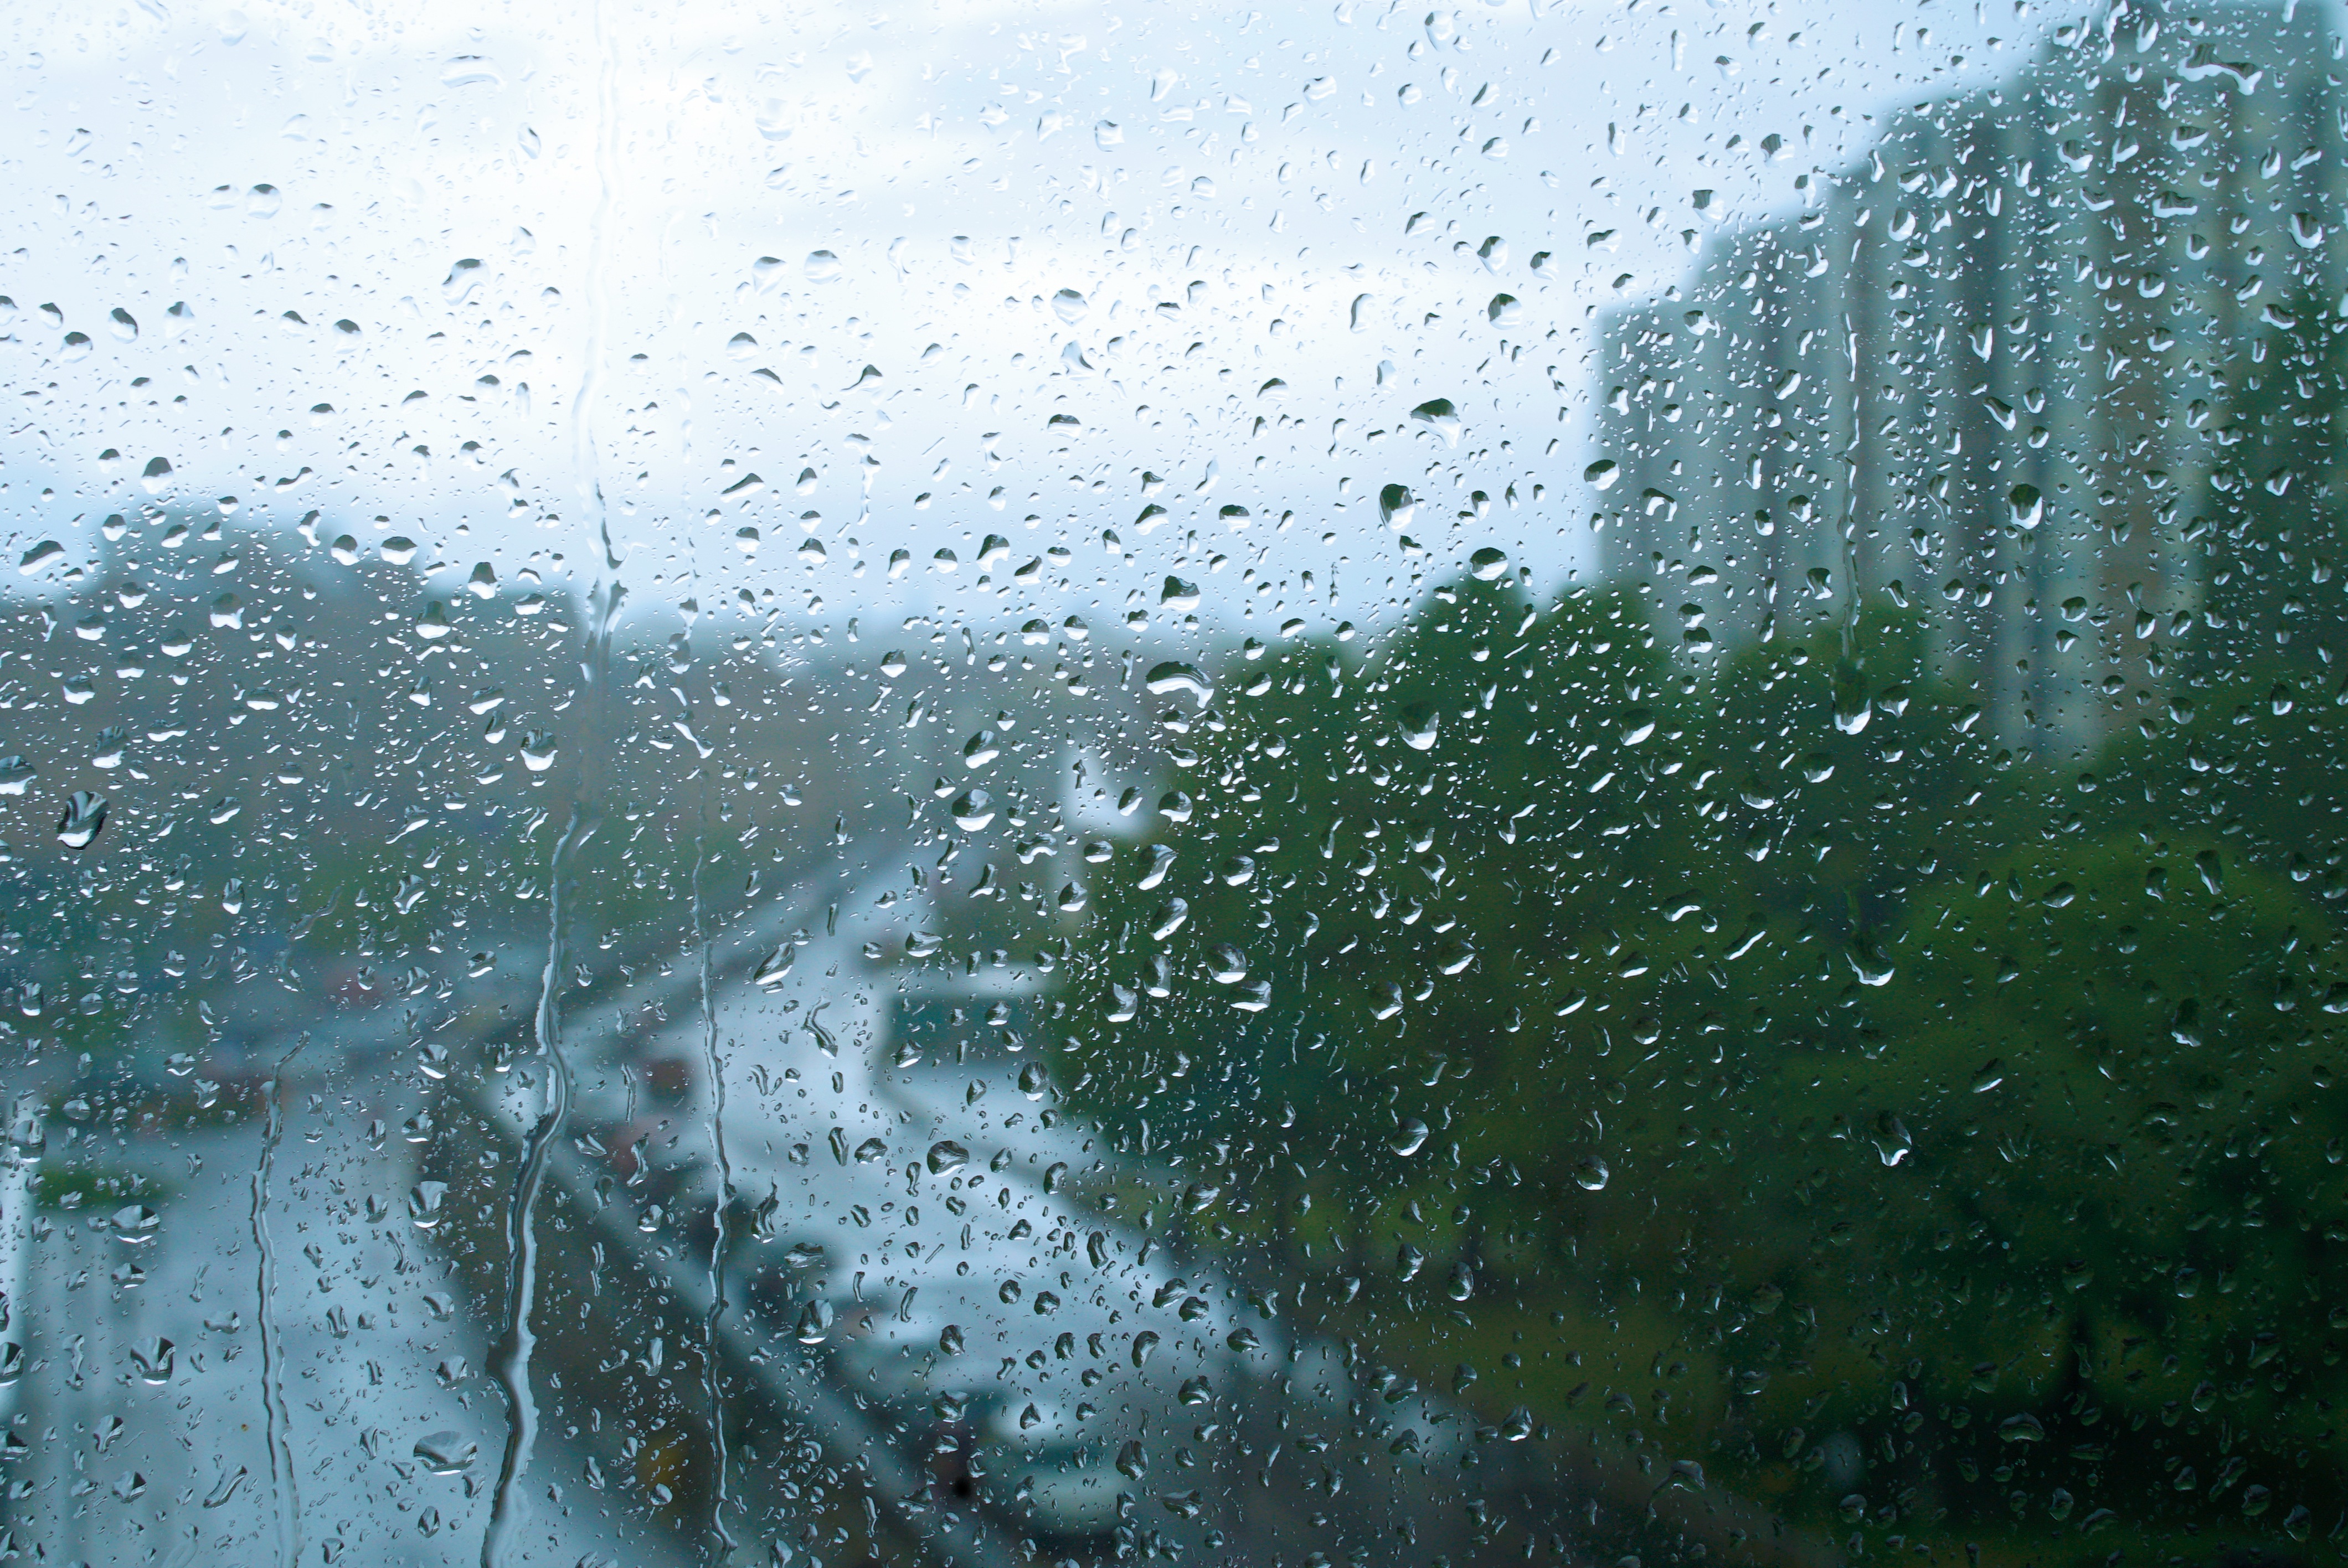
water, snow, drop, light, rain, wave, window, glass, raindrop, frost, wet, home, weather, storm, season, day, freezing, drizzle, forecast, defocused, atmospheric phenomenon, rain and snow mixed